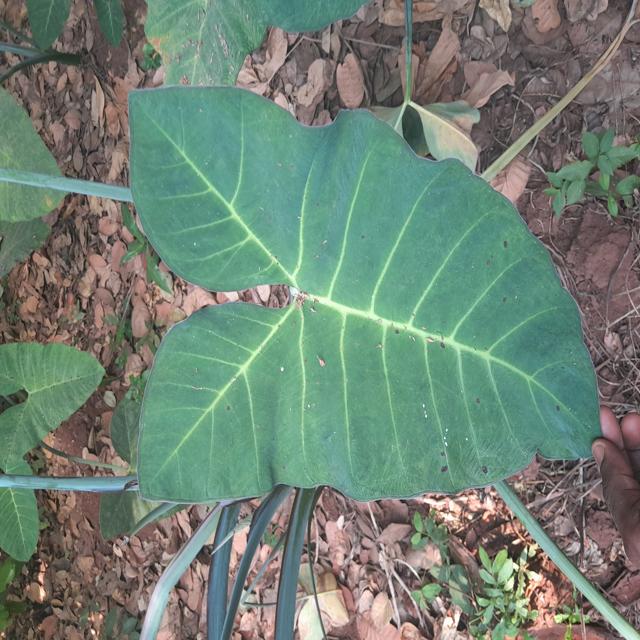
Label: Healthy